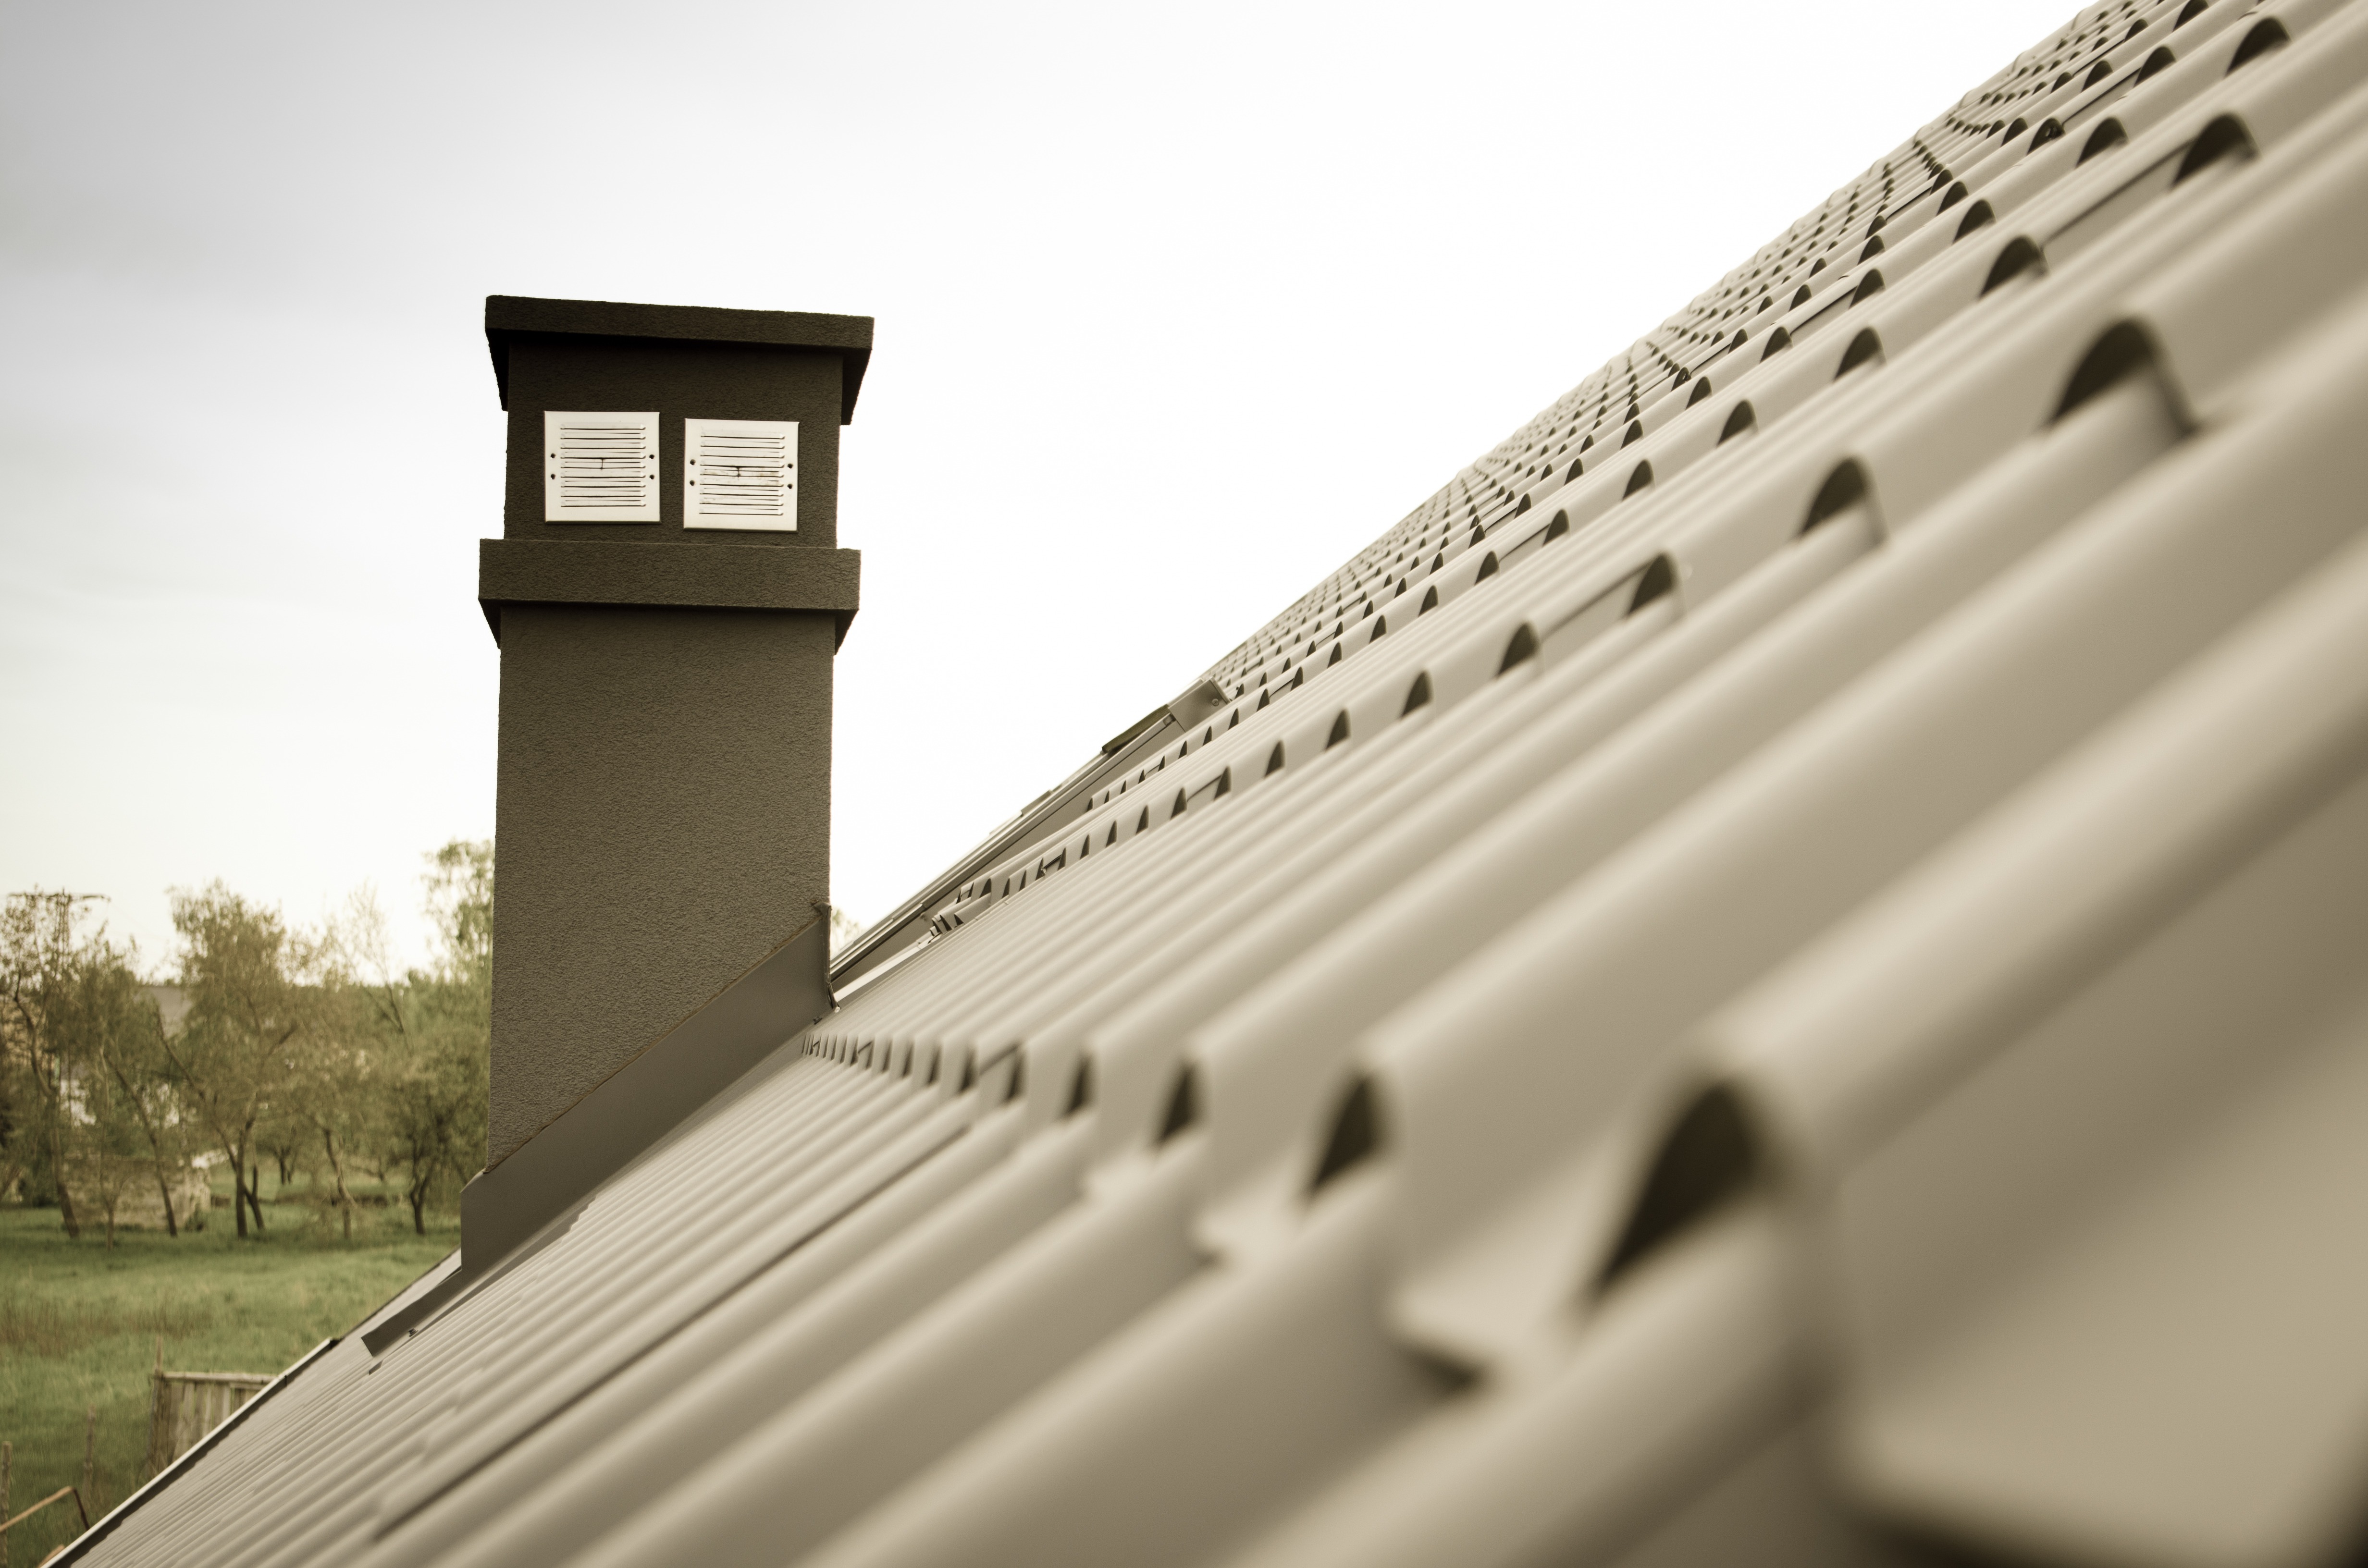
light, architecture, structure, white, wall, line, column, chimney, tile, monochrome, the roof of the, steel sheet